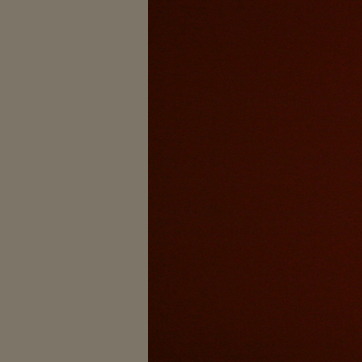
Material: painted